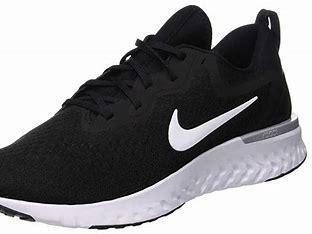
Brand: Nike
Model: Odyssey React